Periods of stagflation in Pakistan

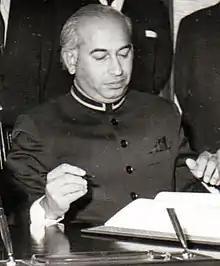
Bhutto authorised the nationalization to tackle down the stagflation with full force.

Yasmeen Niaz Mohiuddin, the author of "Pakistan: A Global Studies Handbook", points out that East-Pakistan had provided employment and market of ~50% of West Pakistan's goods and materials before the 1970s. The civil war had shattered the economy; the captive markets, employments, and industrial attraction in East Pakistan was lost, and the industrial production in the country came to halt. Bhutto's government faced with many difficult problems experienced by Pakistan's economy including the low productivity combined with a high rate of monetary in circulation. As response to this, Bhutto devalued the national currency and announced the new labour policy at an instance. The first attempt was to establish a command and control economy to revitalize the stagnant economy and introduced the nationalization programme which nationalized entire private industrial corporations under government-ownership management which was devolved into a substantial state-sector. Bhutto cancelled the planned economic system and focused on intensifying government control of private business industries. Zulfikar Ali Bhutto's government replaced economic planning and institutionalized competence by appointing highly qualified personnel who took an ad hoc approach to planning the new economic system. The recommendations of the Planning Commission were bypassed and economic planning became more politicized after 1974.